Sophie Grégoire Trudeau

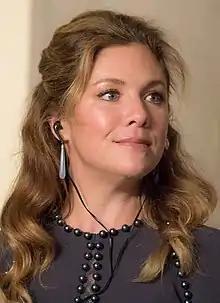
Trudeau in 2017

Sophie Grégoire Trudeau (born April 24, 1975), also known as Sophie Grégoire, is a Canadian retired television host. She was married to Justin Trudeau, the 23rd prime minister of Canada; the couple separated in 2023. She is involved in charity work, social work, and public speaking focused mainly on the environment, women's issues, and children's issues. She was an ambassador for the WE Charity, which fell into a scandal in 2020.